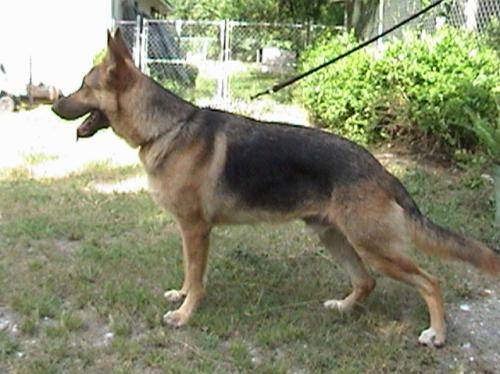
Label: dog